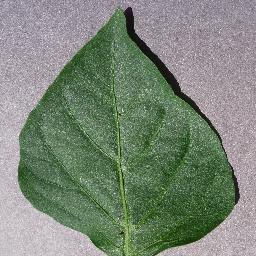
Label: Pepper,_bell___healthy